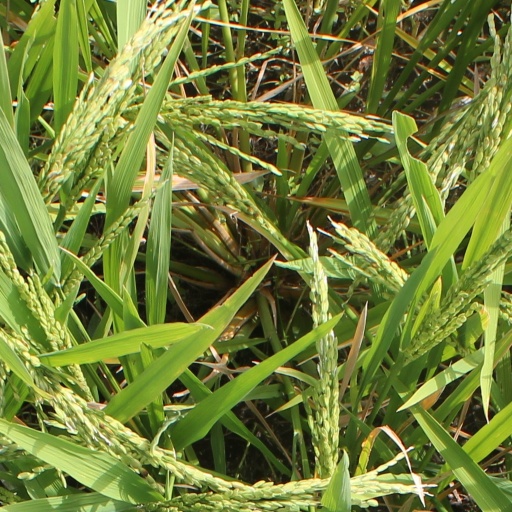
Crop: rice